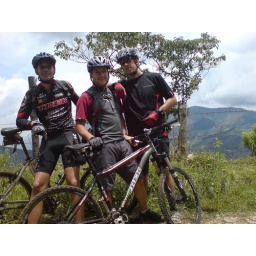
mountain bike in the outsides of medellin